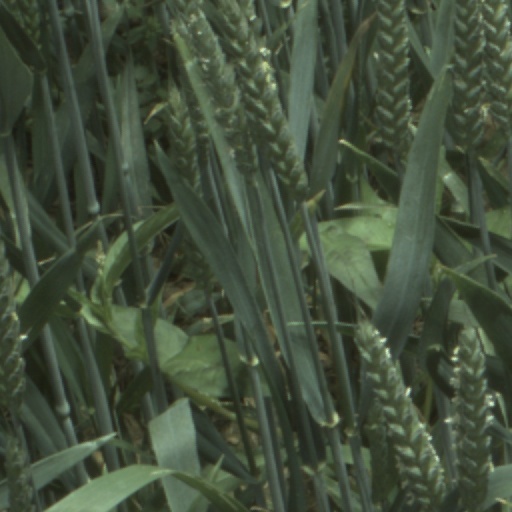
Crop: wheat